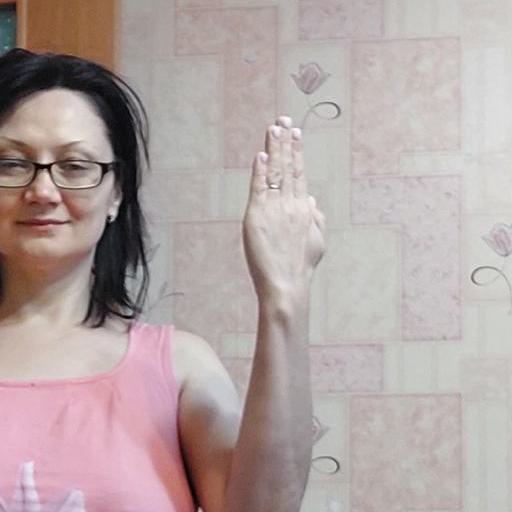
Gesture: stop_inverted